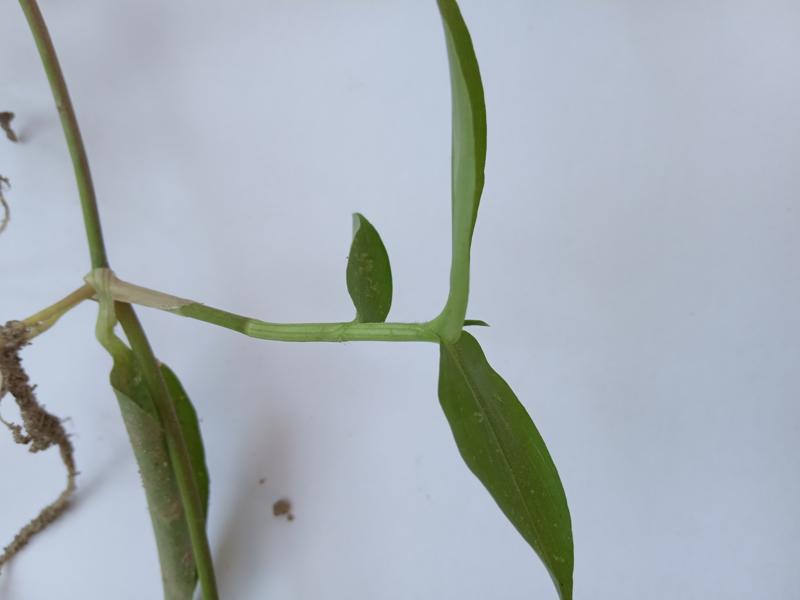
Weed species: Commelina benghalensis